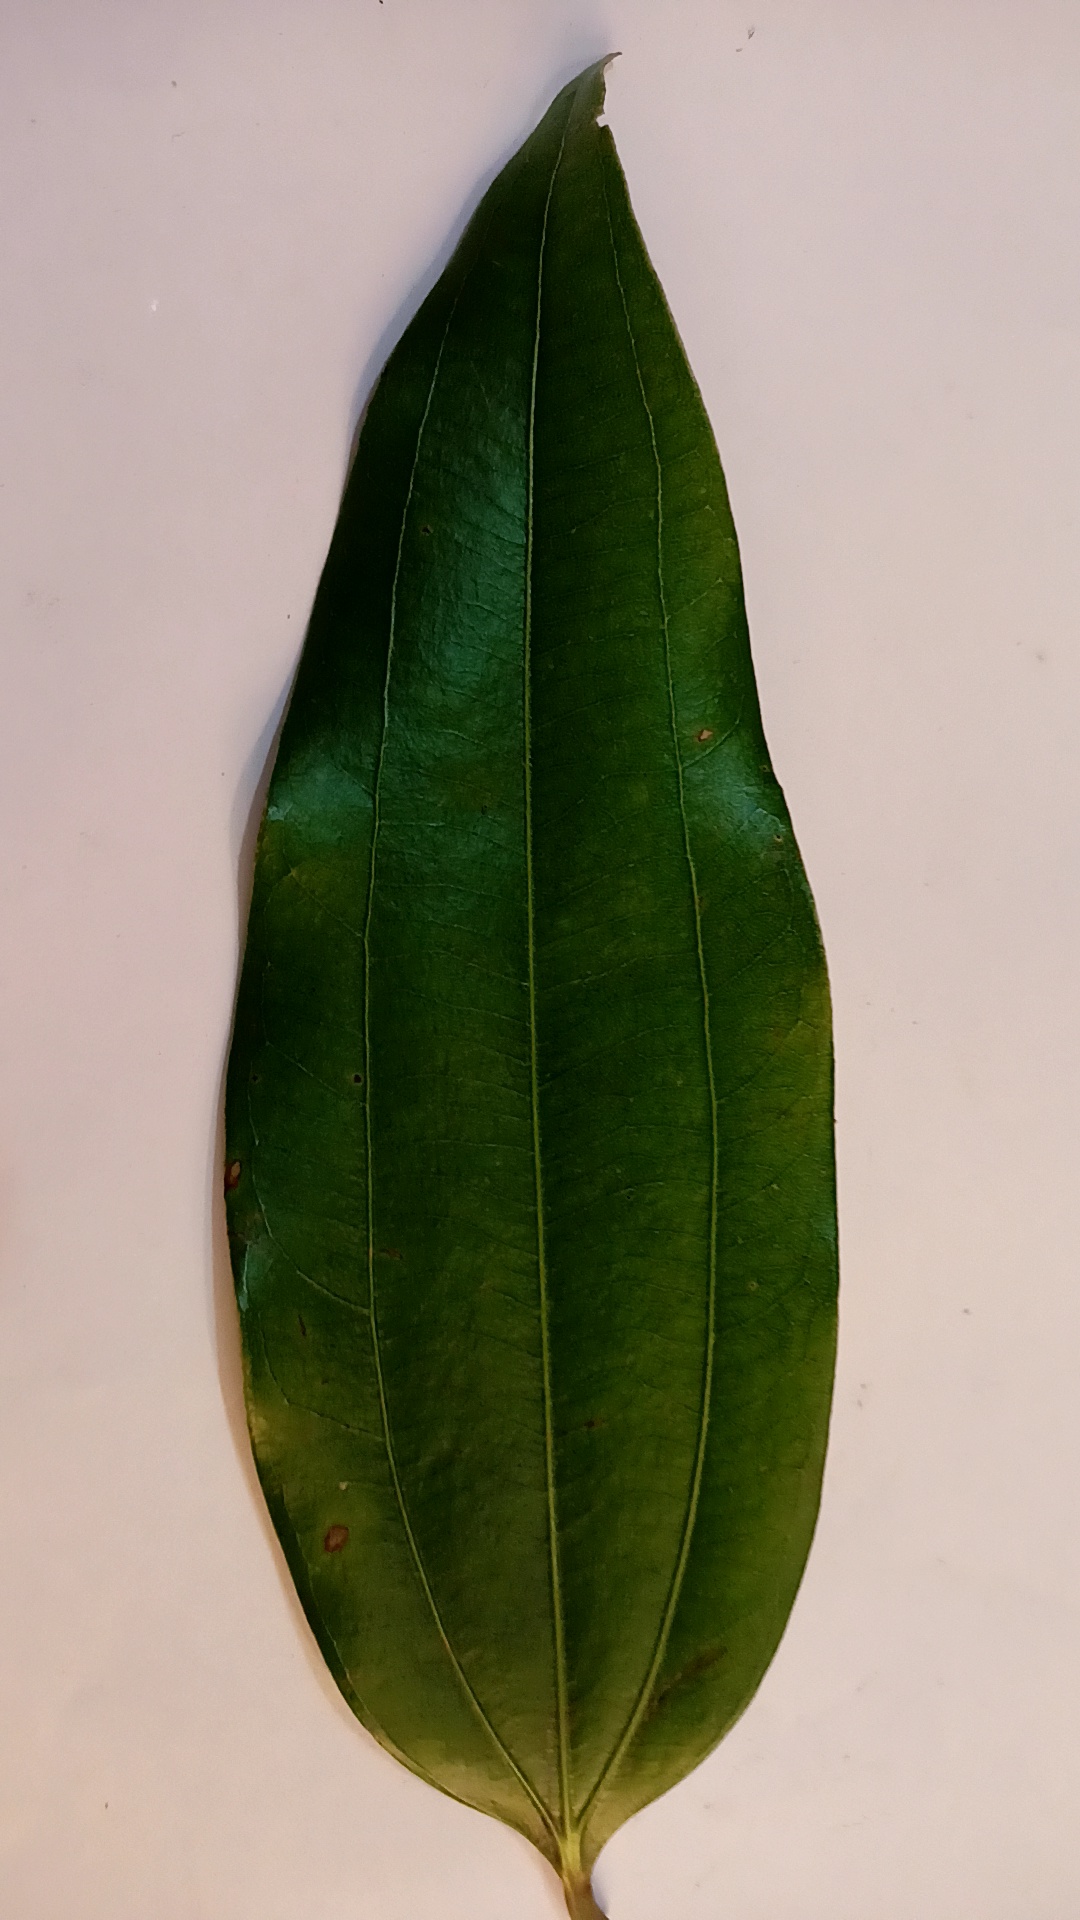
Label: Disease